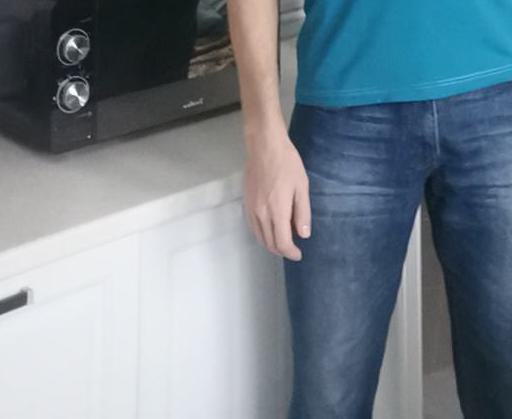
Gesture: no_gesture